Lyn Provost

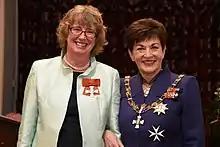
Provost (left), after her investiture as a Companion of the New Zealand Order of Merit by the governor-general, Dame Patsy Reddy, in 2017

Lynette Diana Provost is a New Zealand chartered accountant, who served as Controller and Auditor-General of New Zealand from 2009 until 2017.